Galați shipyard

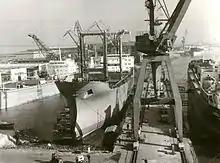
The shipyard in 1978

Between 1946 and 1950, the shipyard delivered 77 ships to its beneficiaries. The main types of ships built were oil tankers and grain and timber barges of 1,000 and 2,000 tons, river tugs of 160-700 hp, as well as fishing trawlers.